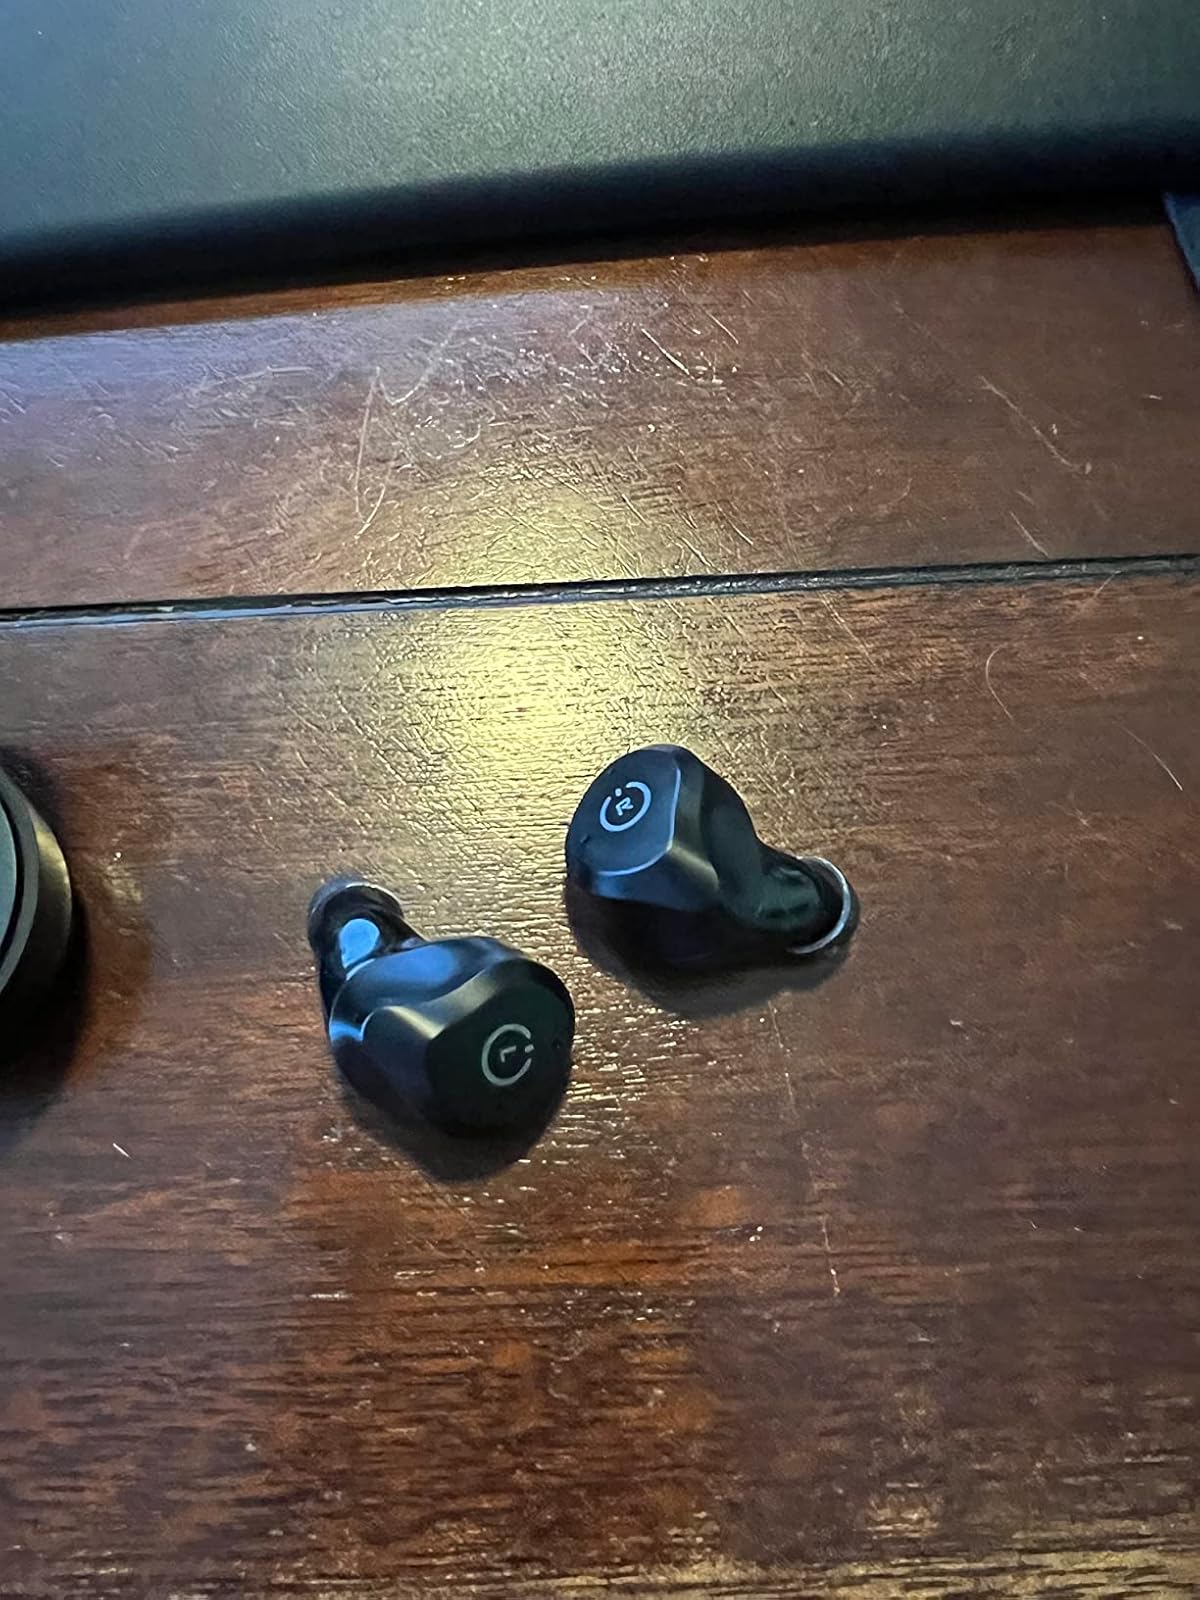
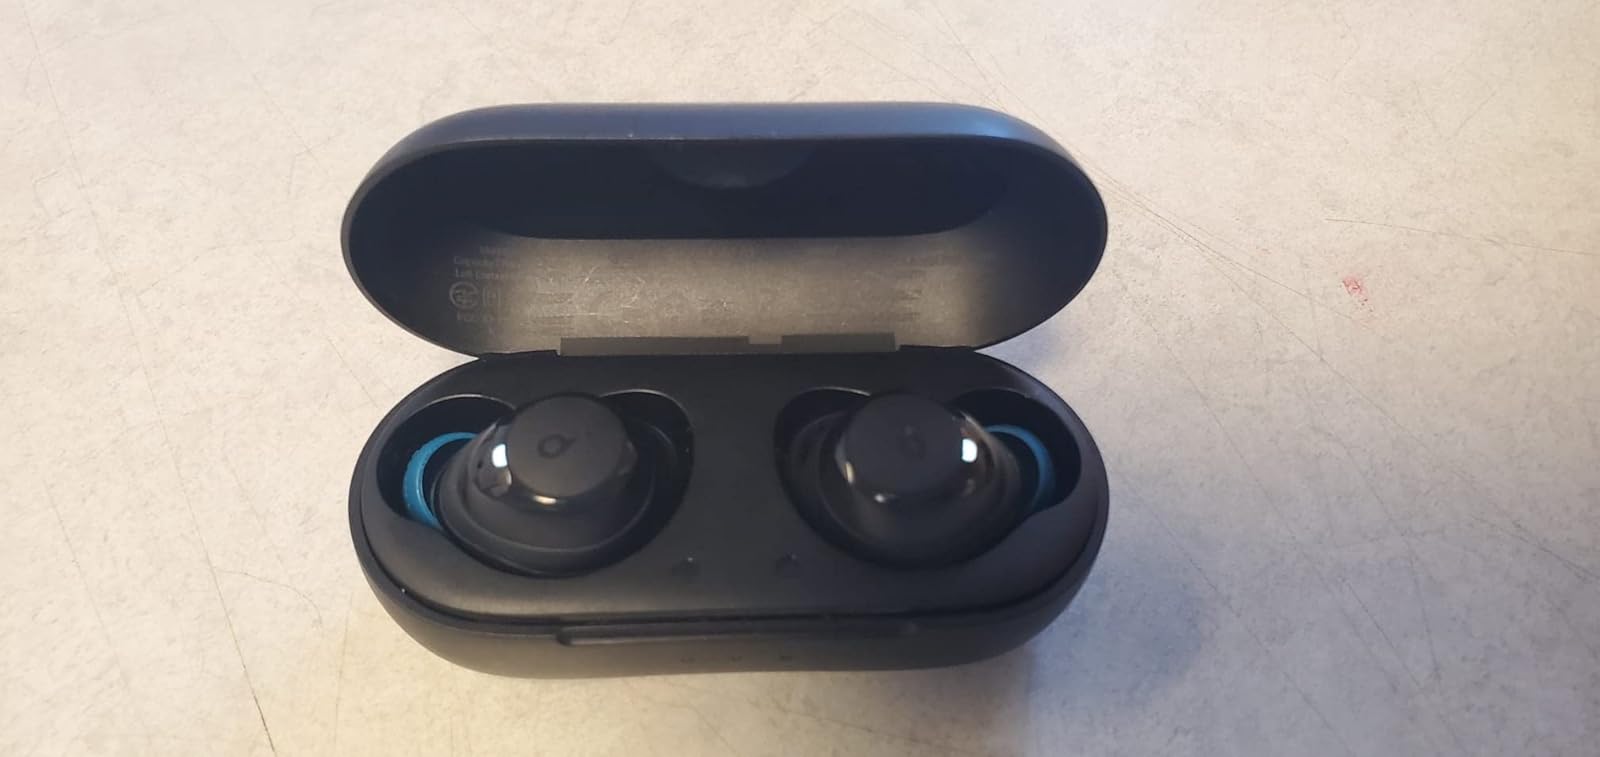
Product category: earbuds
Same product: no